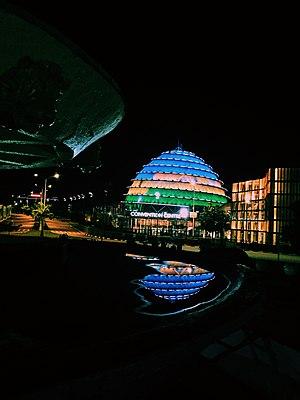
La culture du Rwanda, petit pays enclavé d'Afrique de l'Est, région des Grands Lacs, désigne les pratiques culturelles observables de ses habitants.